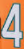
Number: 4